Capt. Oliver Bearse House

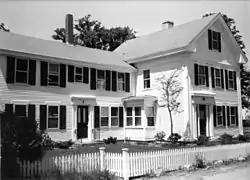
early 1980s photo

The Captain Oliver Bearse House was a historic house in the Hyannis village of Barnstable, Massachusetts. Built c. 1841, it was a fine example of Greek Revival architecture, built for a prominent local ship's captain. The house was listed on the National Register of Historic Places in 1987. It was extensively damaged by fire in 2011, and has since been demolished.